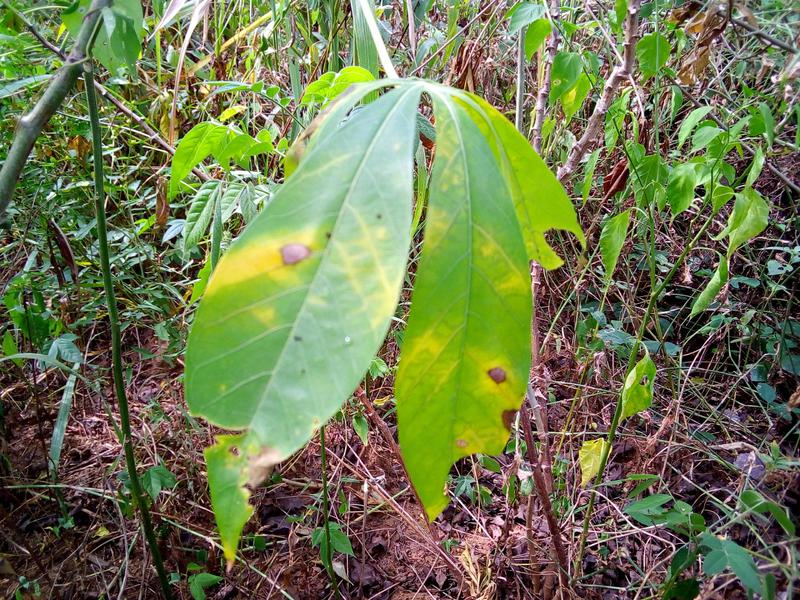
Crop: cassava
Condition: brown_streak_disease